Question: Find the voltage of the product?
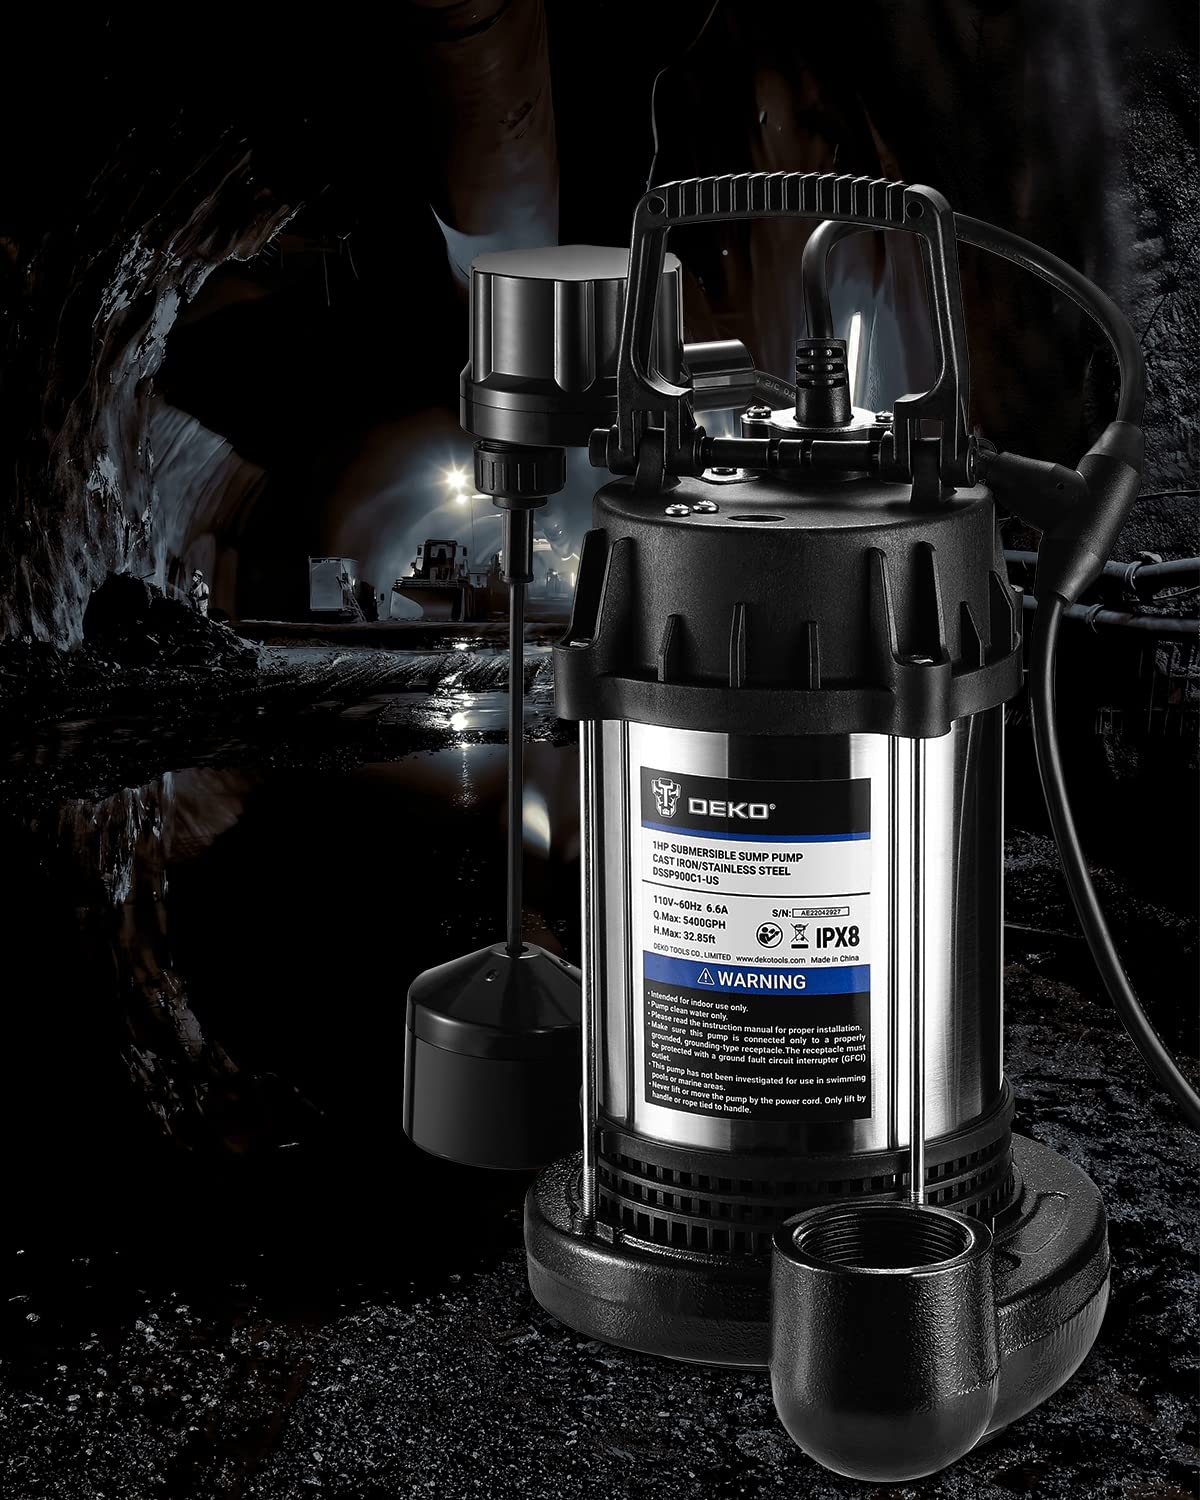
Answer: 110.0 volt